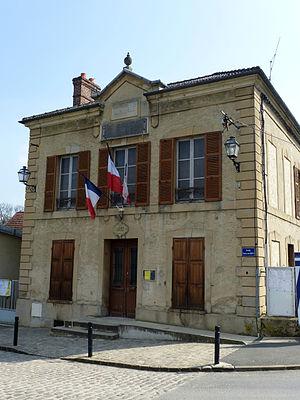
Mairie de Citry. (Seine-et-Marne, région Île-de-France).
Citry est une commune française située dans le département de Seine-et-Marne en région Île-de-France.